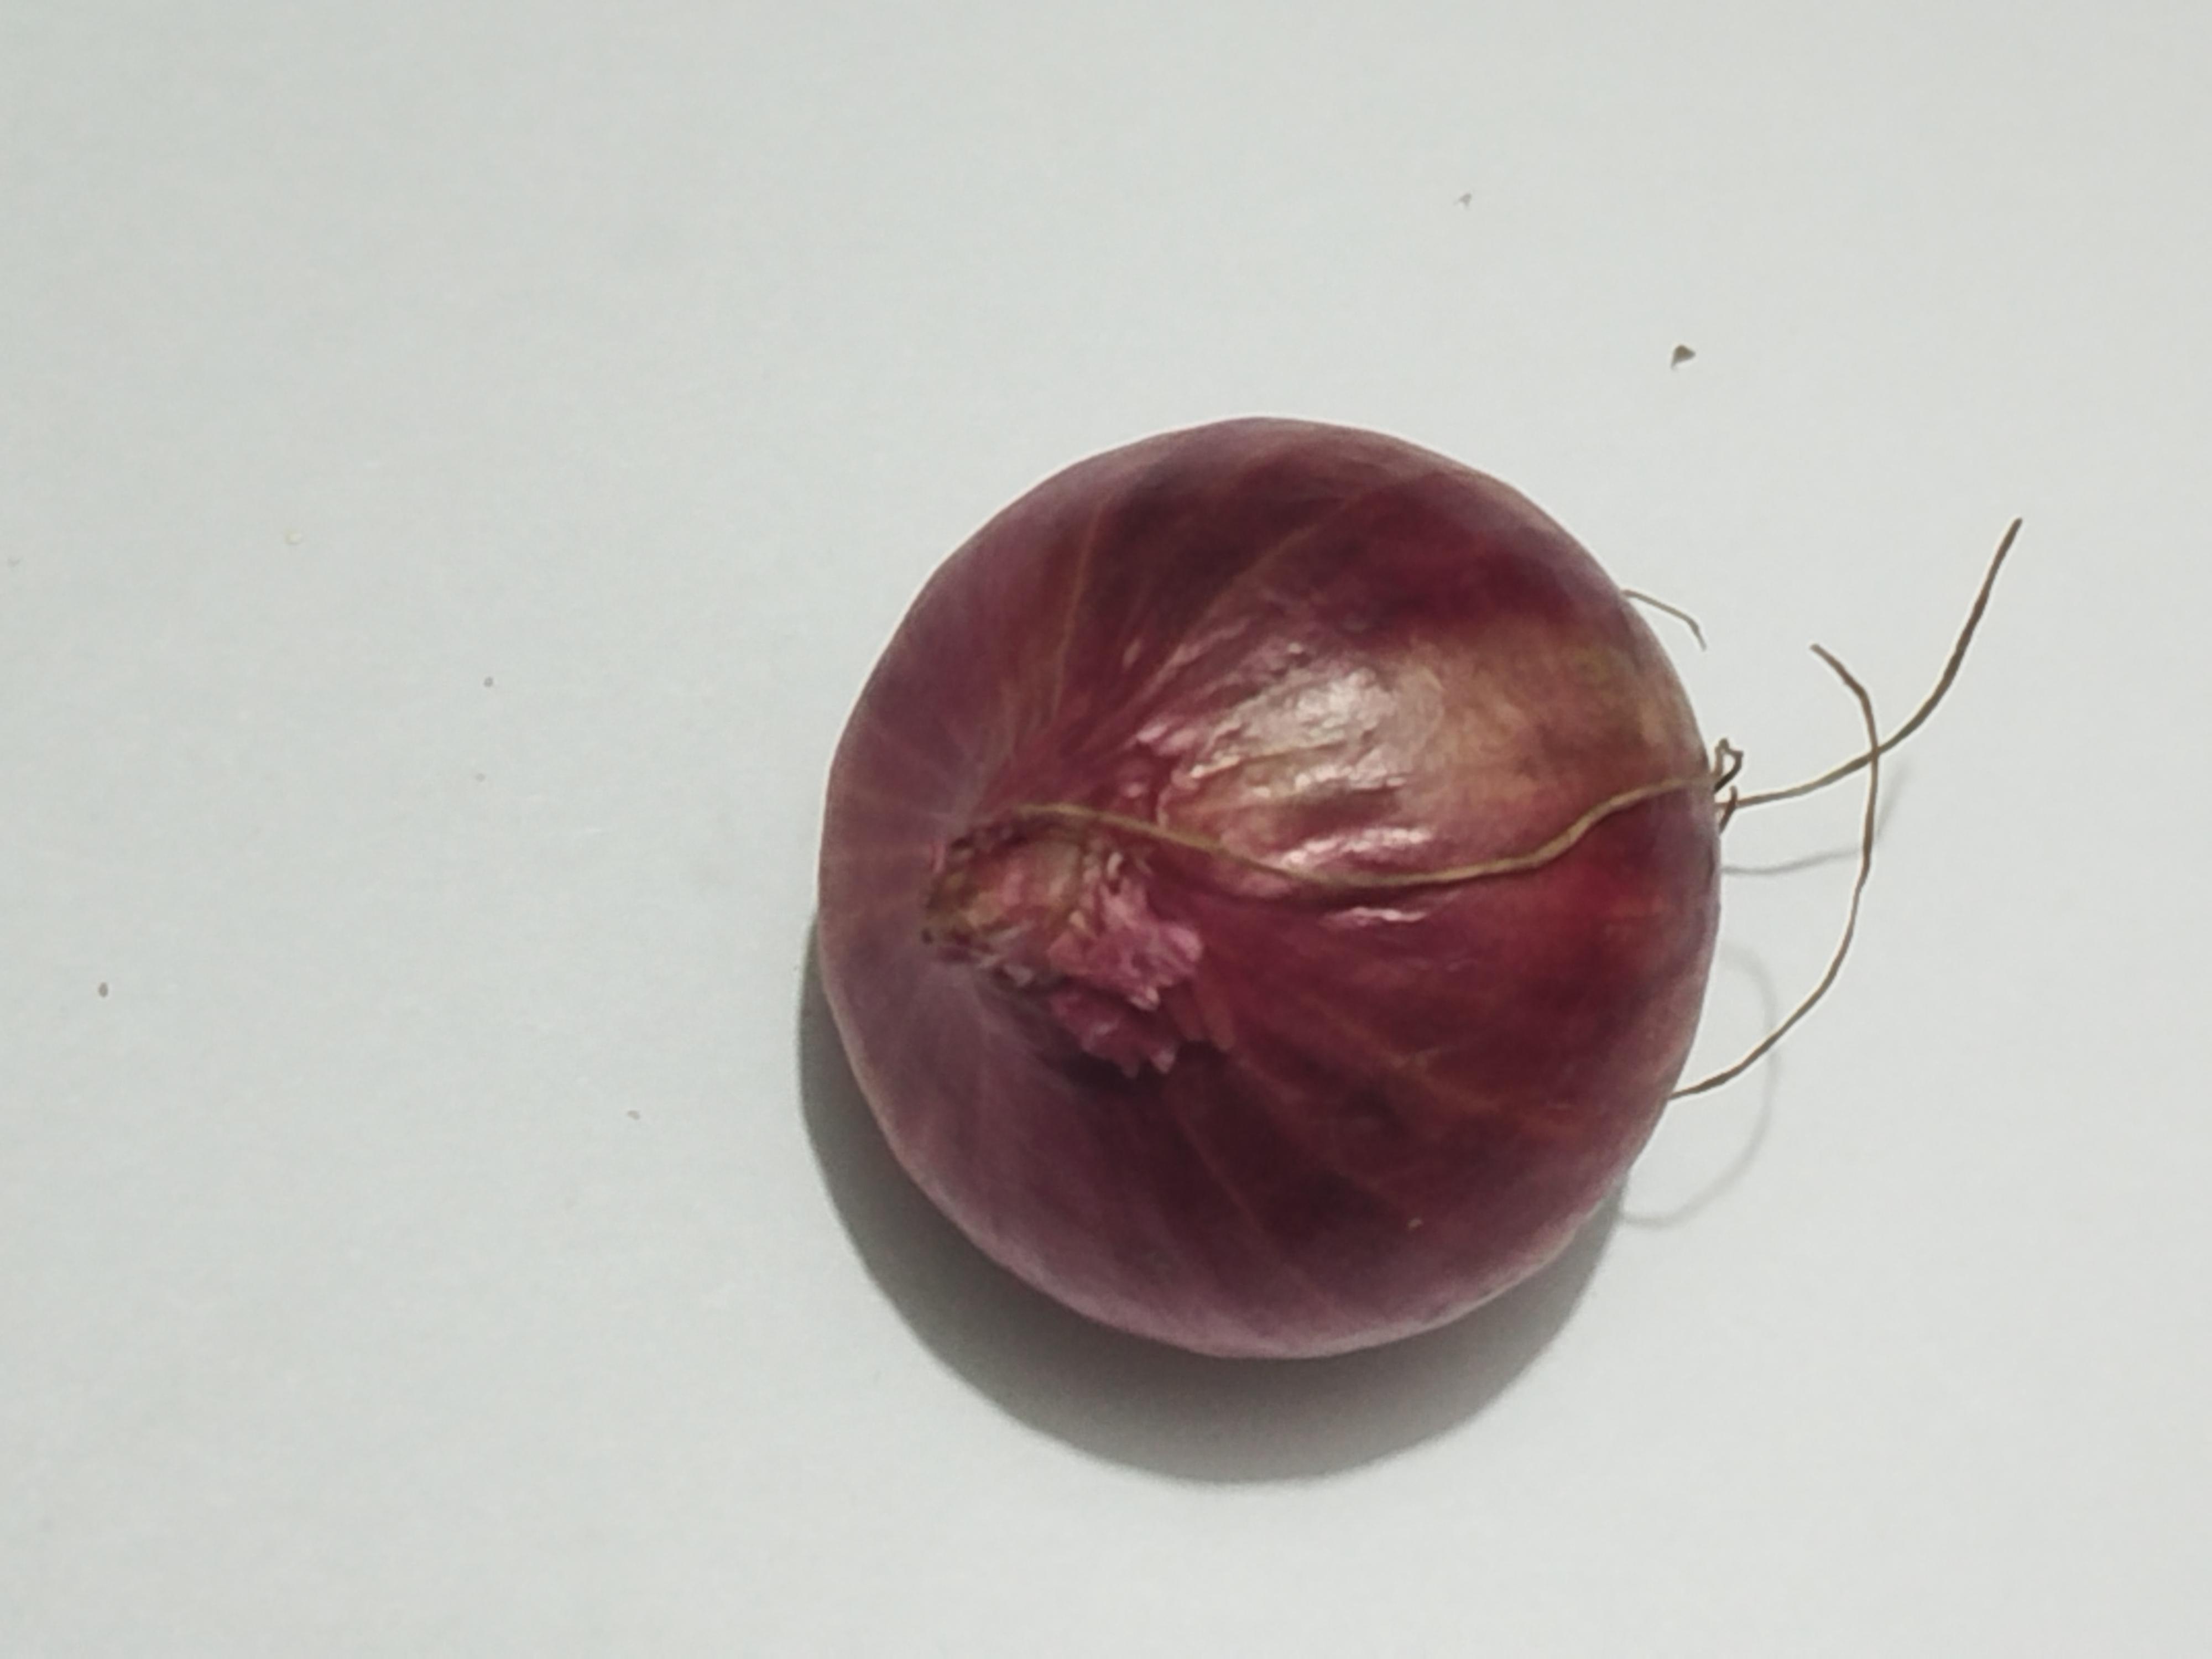
Label: Onion